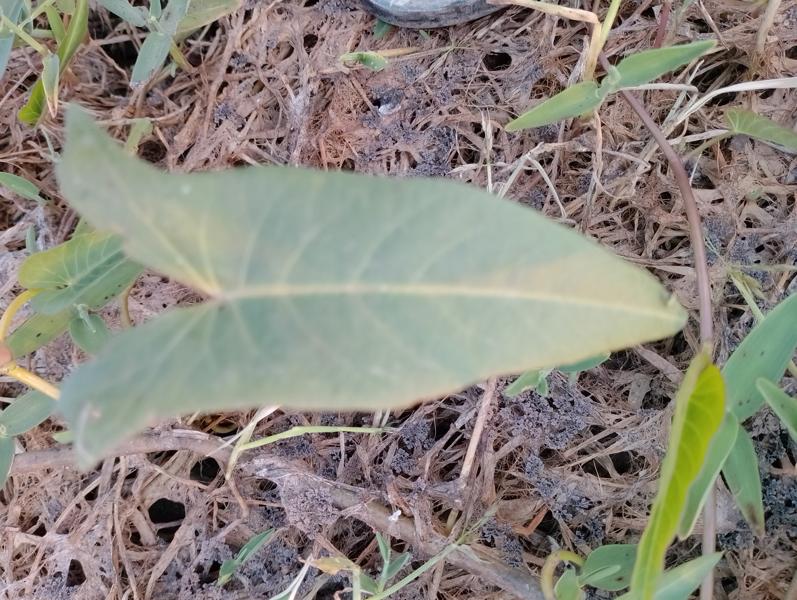
Weed species: Ipomoea aquatic